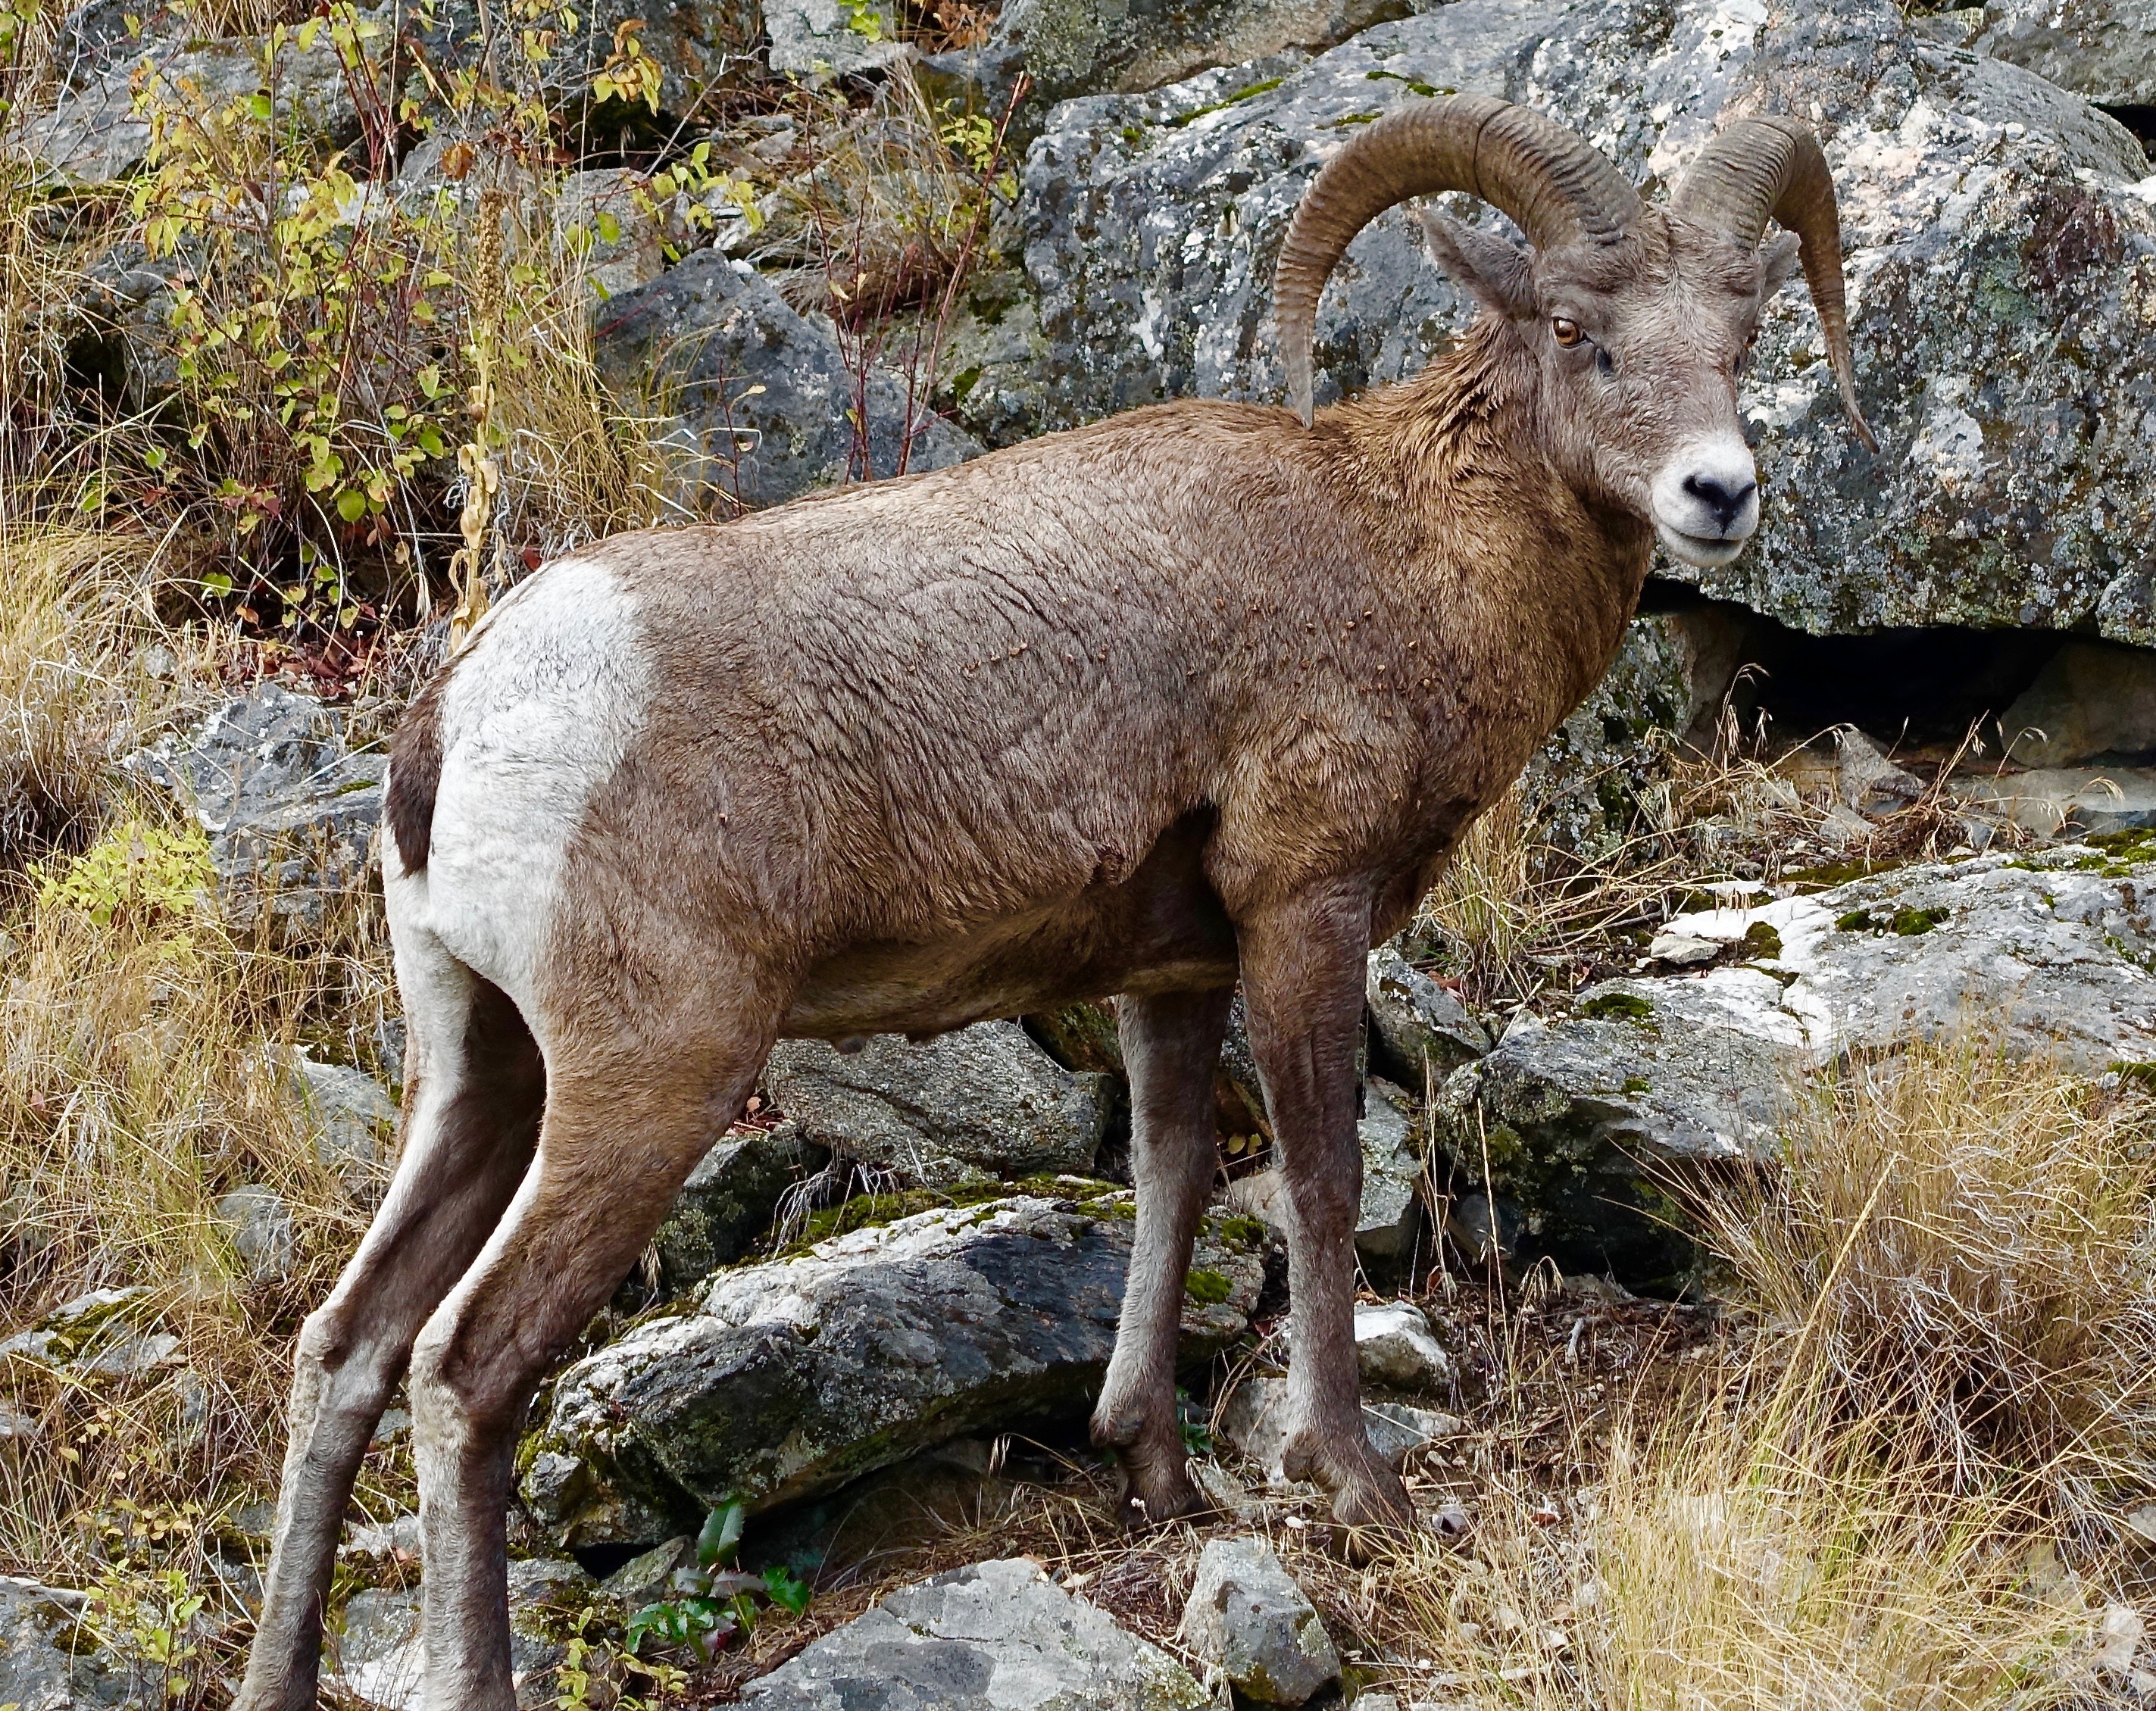
mountain, wildlife, deer, goat, zoo, horn, sheep, natural, mammal, fauna, canada, vertebrate, sheeps, ram, elk, longhorn, bighorn, white tailed deer, barbary sheep, argali